Autotalo

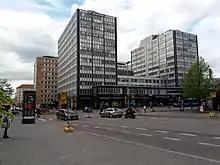
Autotalo in May 2017.

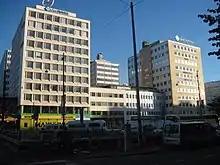
The northern half of the Autotalo block. On the left is the Kampintorni building, on the right is the former head office of the Pohja insurance company.

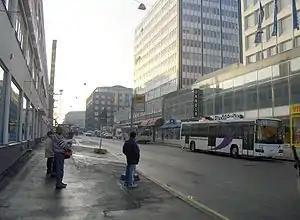
A view of Fredrikinkatu at Autotalo. On the right are the Kampintorni and Autotalo buildings, on the left is the Tennispalatsi movie theatre and cultural centre.

Autotalo (Finnish for "car house") is a business building in Kamppi, Helsinki, Finland, built in 1958. It is located near the Kamppi metro station in a lot bordered by the streets of Salomonkatu to the south, Fredrikinkatu to the east and Runeberginkatu to the west. The address of the building is Salomonkatu 17. The Autotalo building consists of two 12-floor towers, and it comprises the southern half of its city block. The name "Autotalo" is sometimes used to refer to the entire block, also consisting of the two separate high-rise buildings at the northern edge of the block, built at the same time as the Autotalo building.